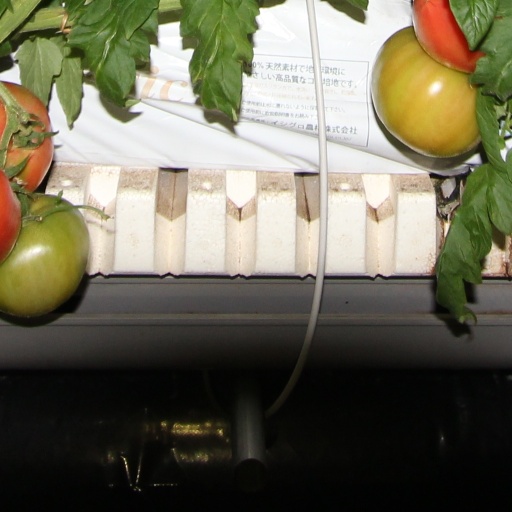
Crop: tomato